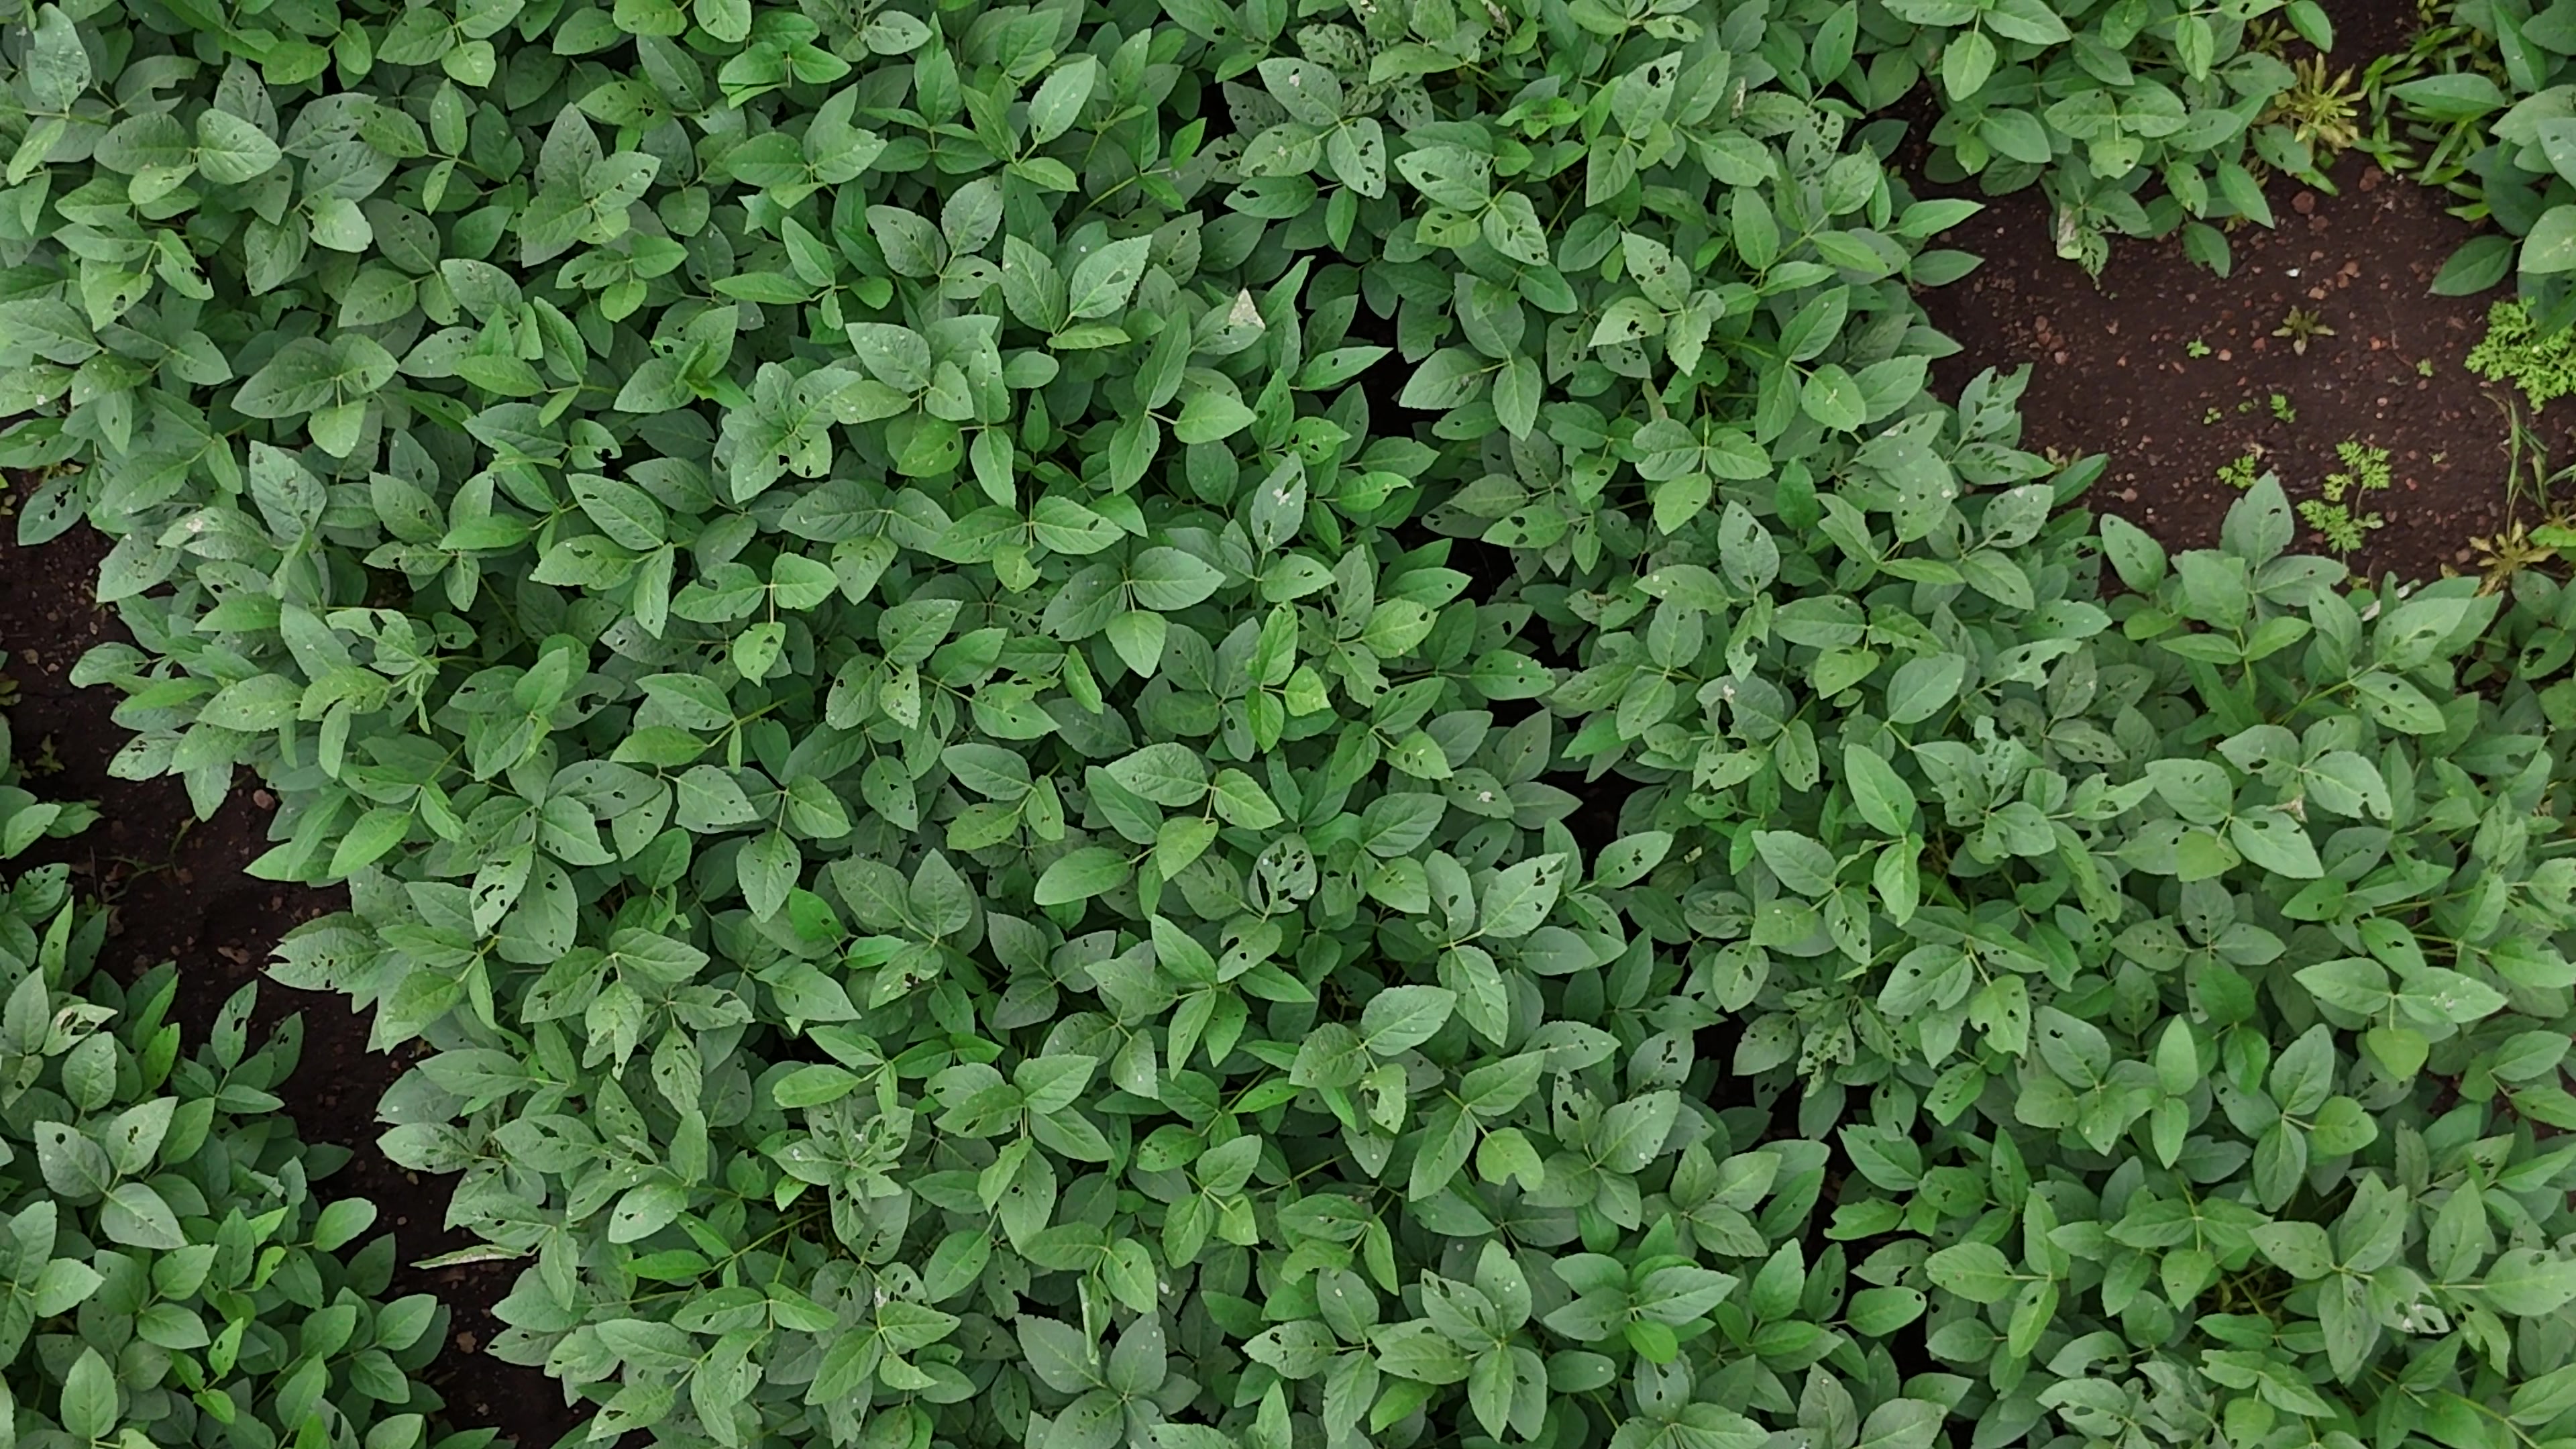
Label: Semilooper_Pest